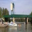
Label: bridge